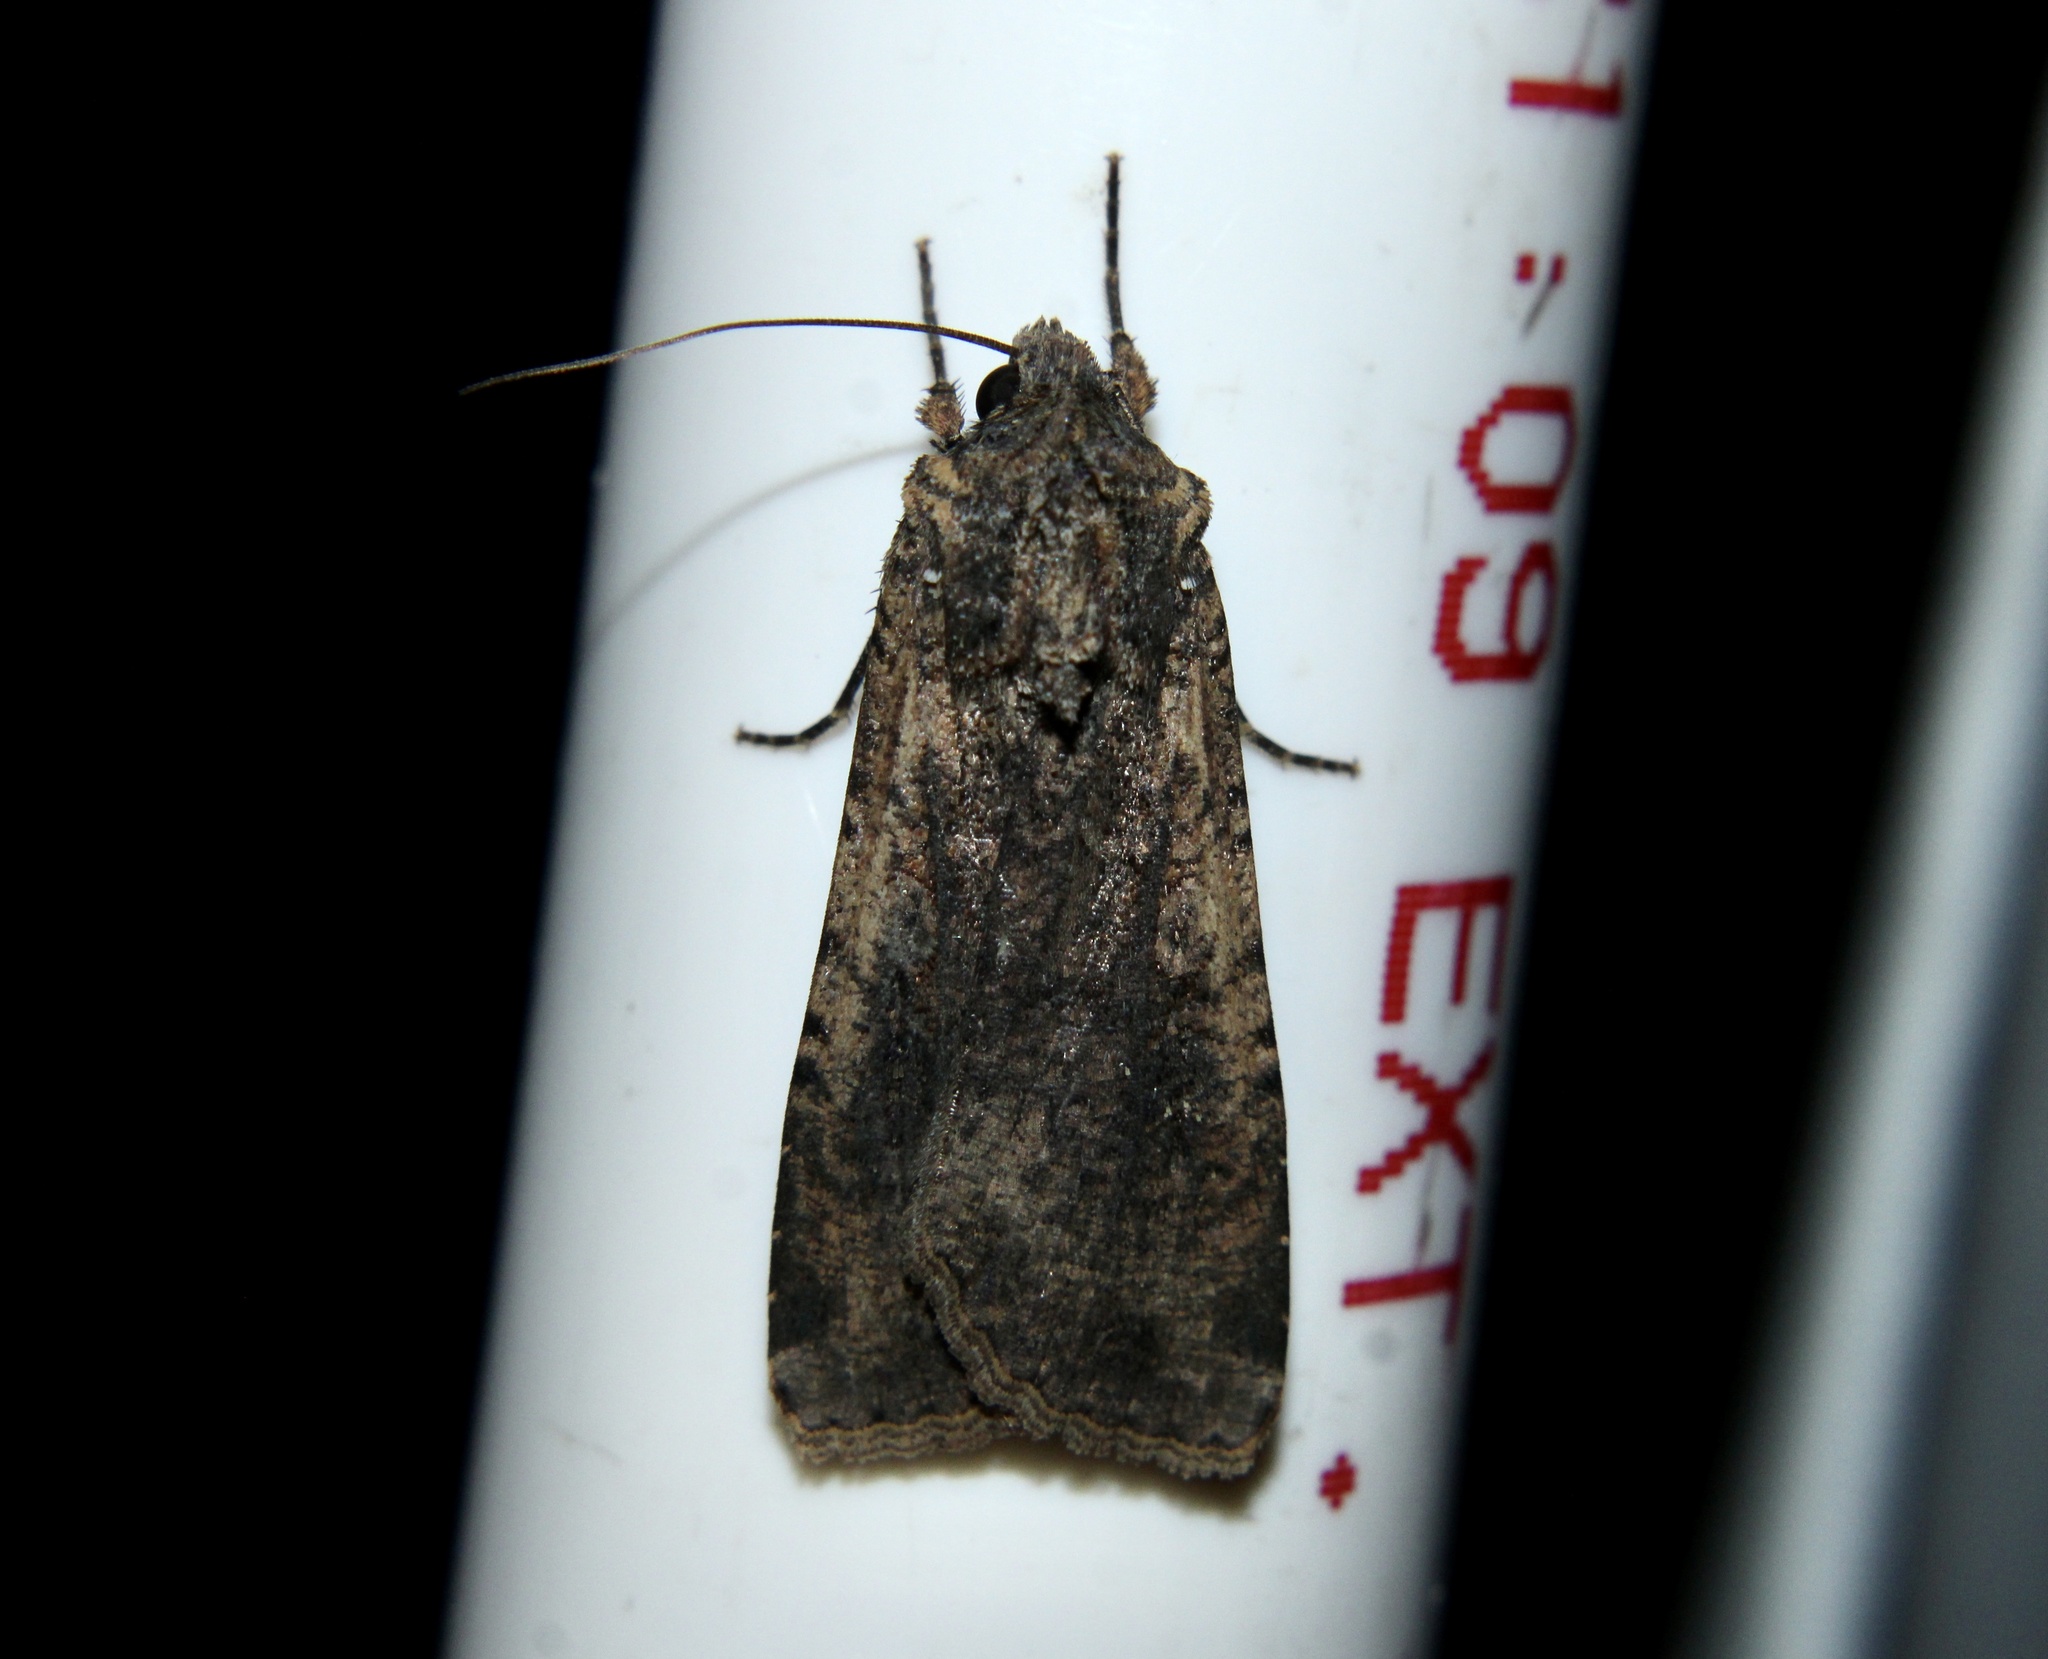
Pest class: cutworms